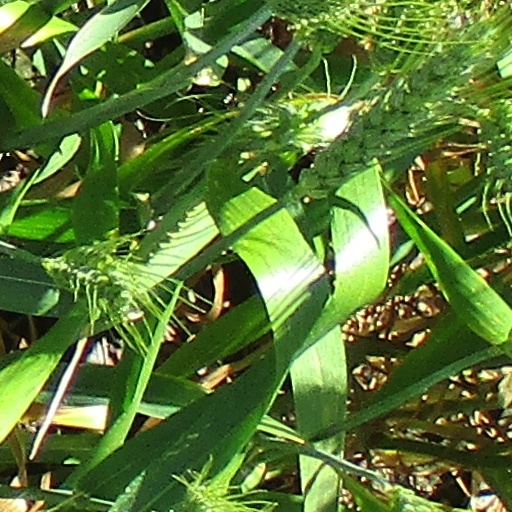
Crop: wheat